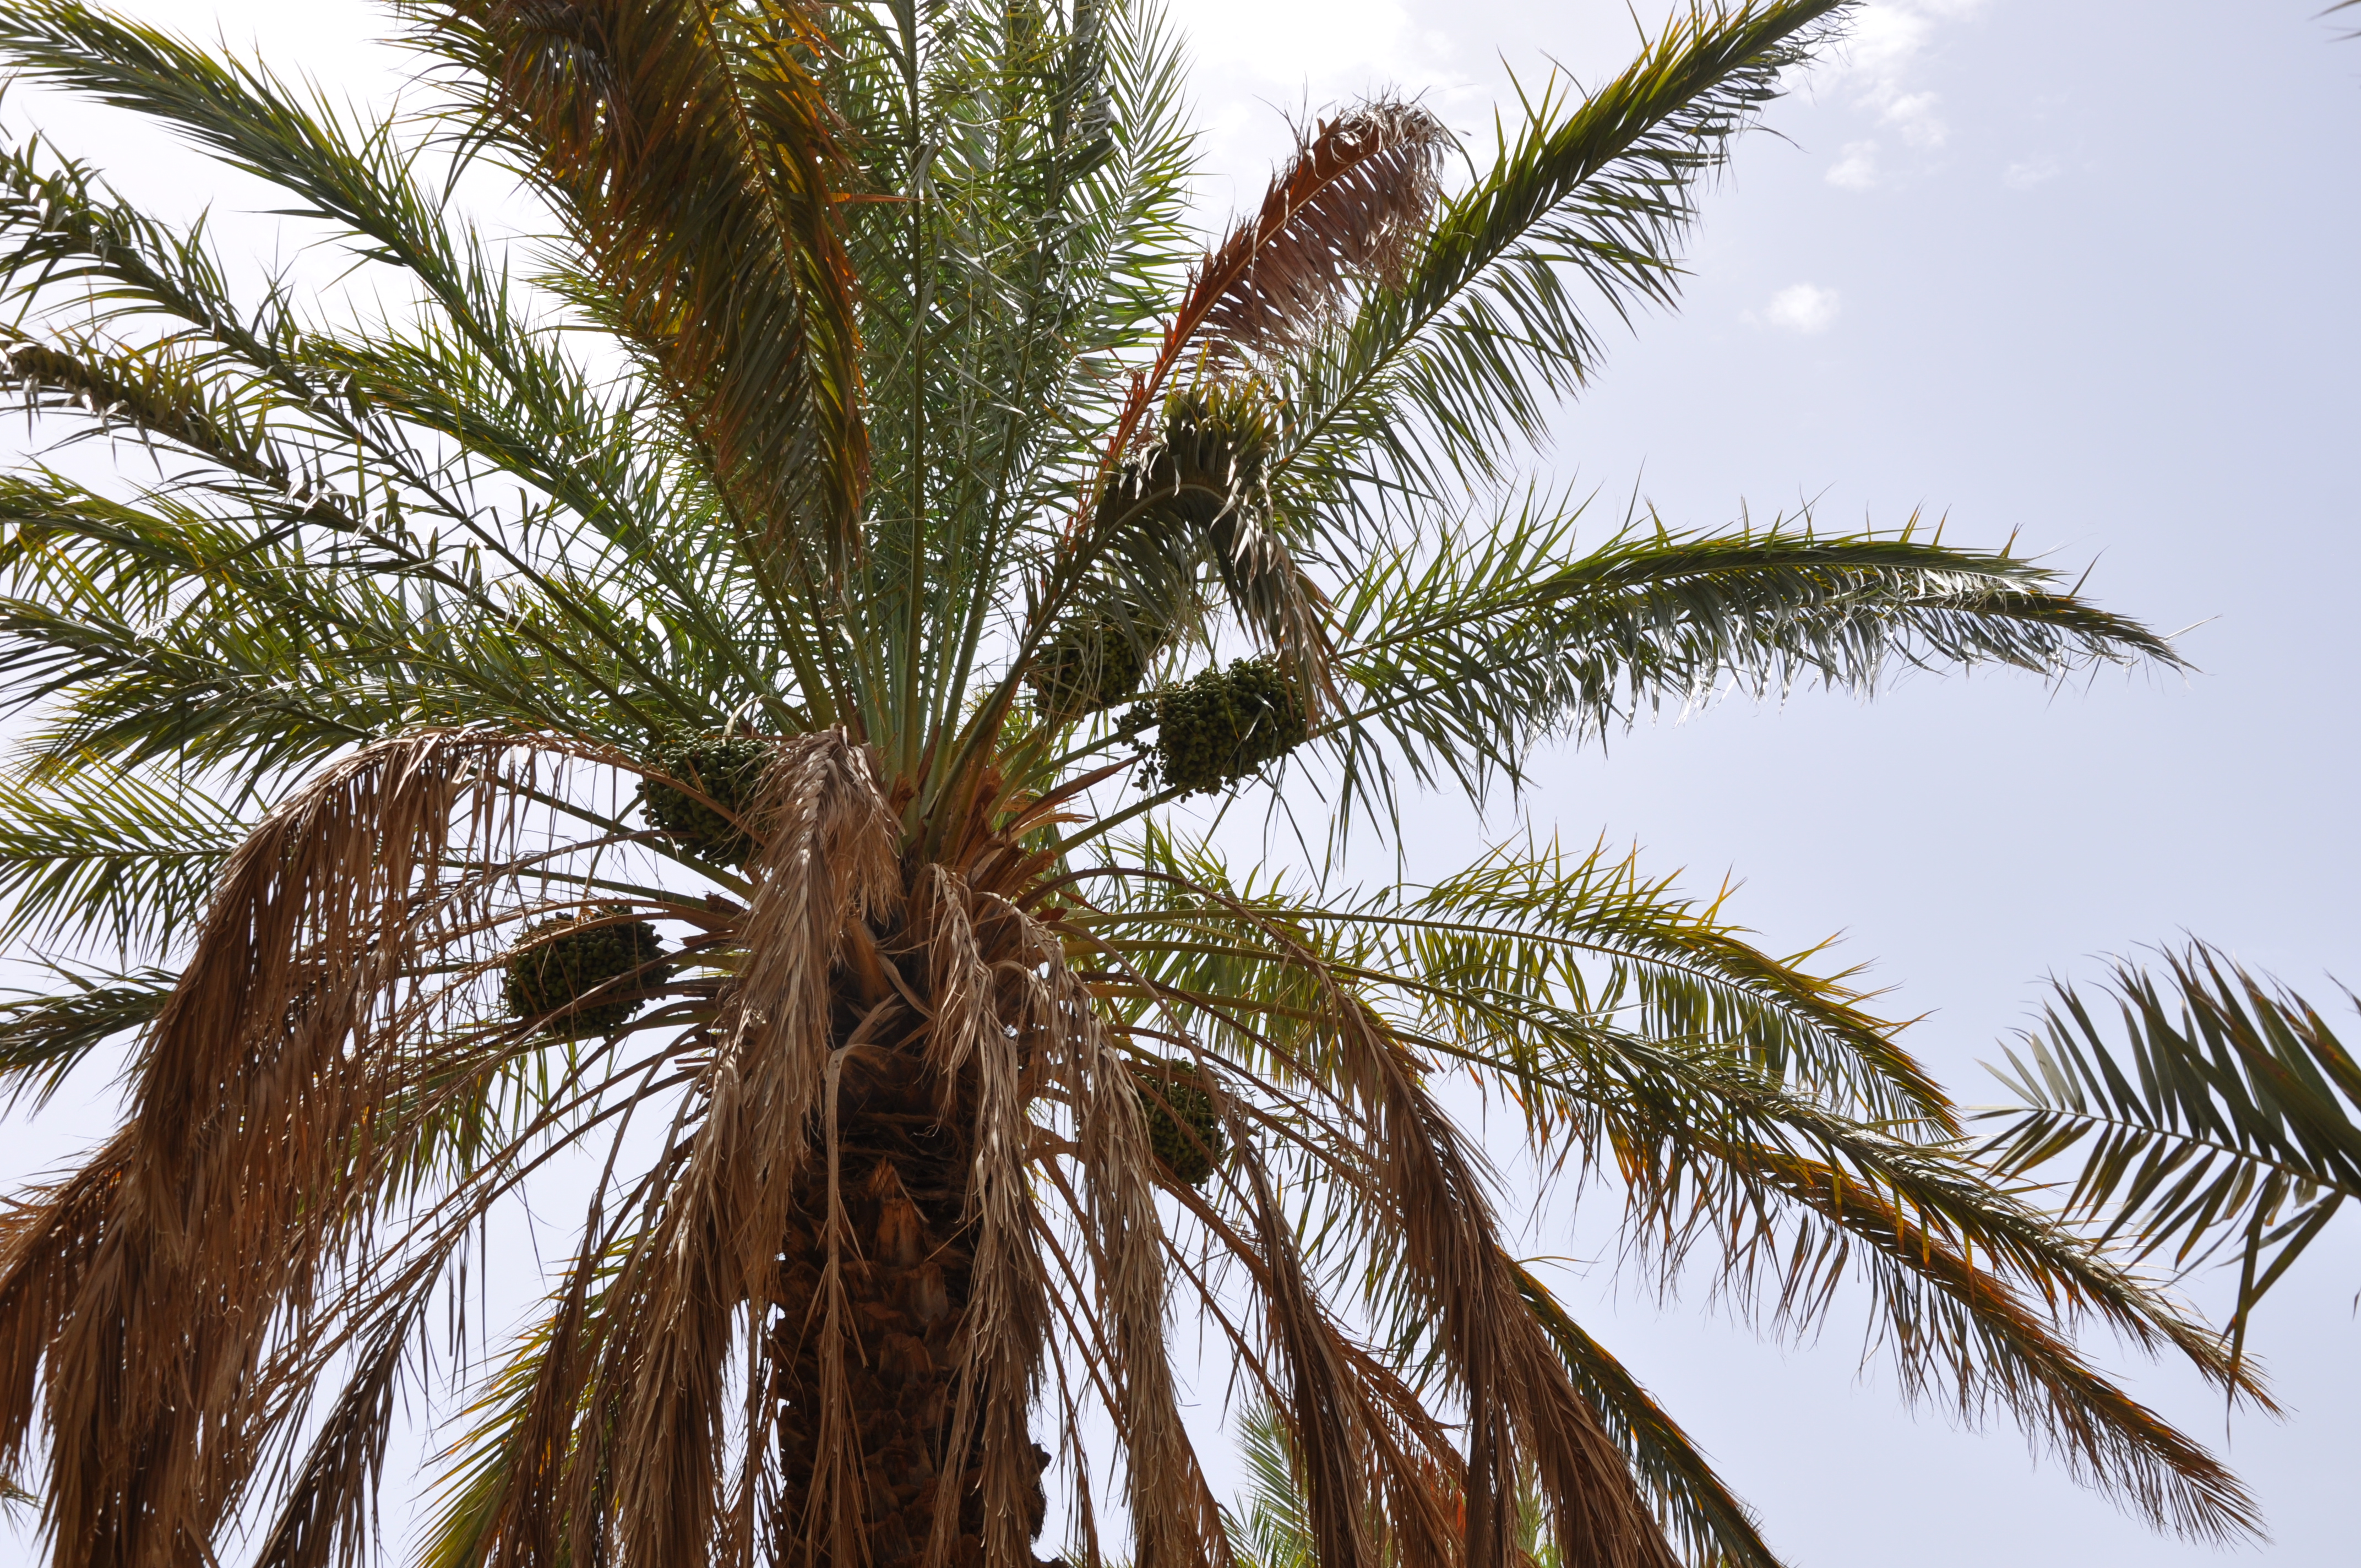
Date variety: bouisthami